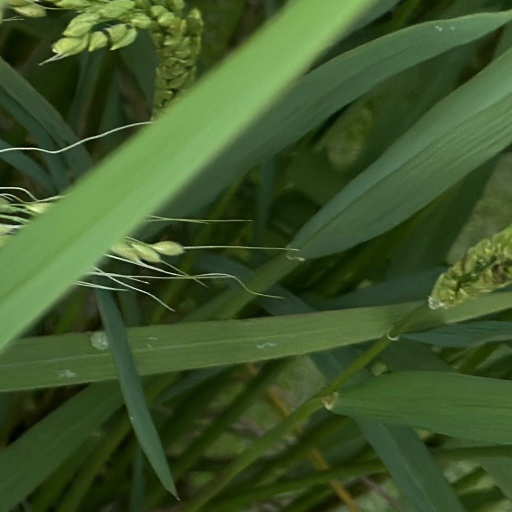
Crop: rice